1848 Marlborough earthquake

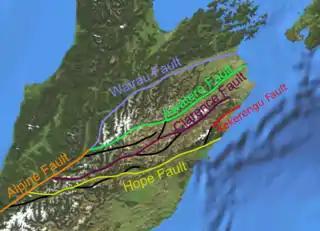
Map of the Marlborough Fault System showing location of the Awatere Fault

New Zealand lies along the boundary between the Australian and Pacific plates. In the South Island most of the relative displacement between these plates is taken up along a single dextral (right lateral) strike-slip fault with a major reverse component, the Alpine Fault. In the North Island, the displacement is mainly taken up along the Kermadec subduction zone, although the remaining dextral strike-slip component of the relative plate motion is accommodated by the North Island Fault System (NIFS). A group of dextral strike-slip structures, known as the Marlborough fault system, transfer displacement between the mainly transform and convergent type plate boundaries in a complex zone at the northern end of South Island.